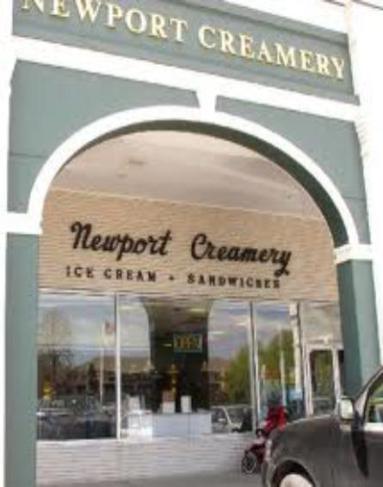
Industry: Food